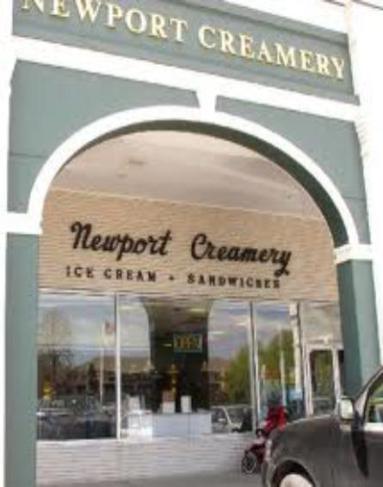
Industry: Food